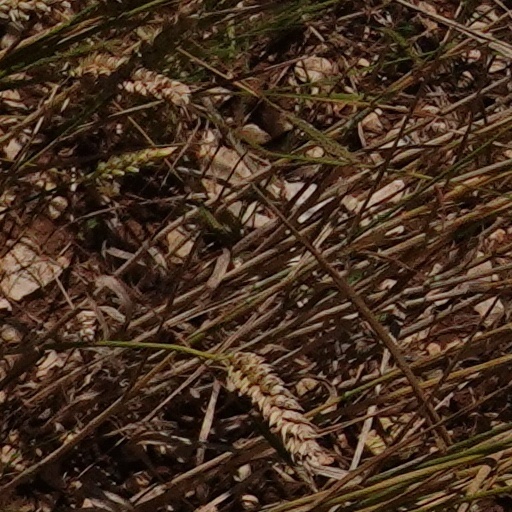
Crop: wheat